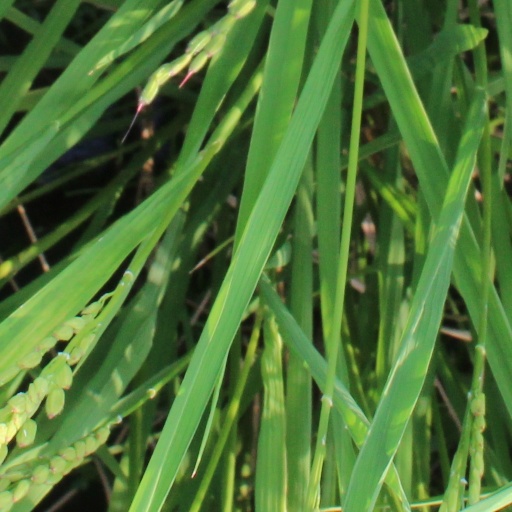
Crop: rice